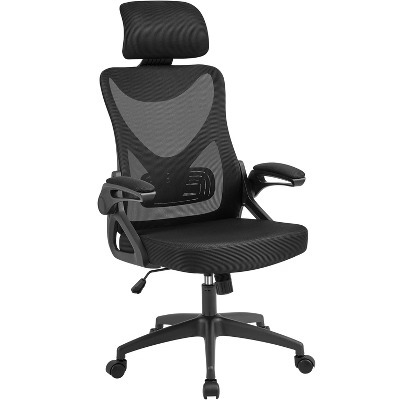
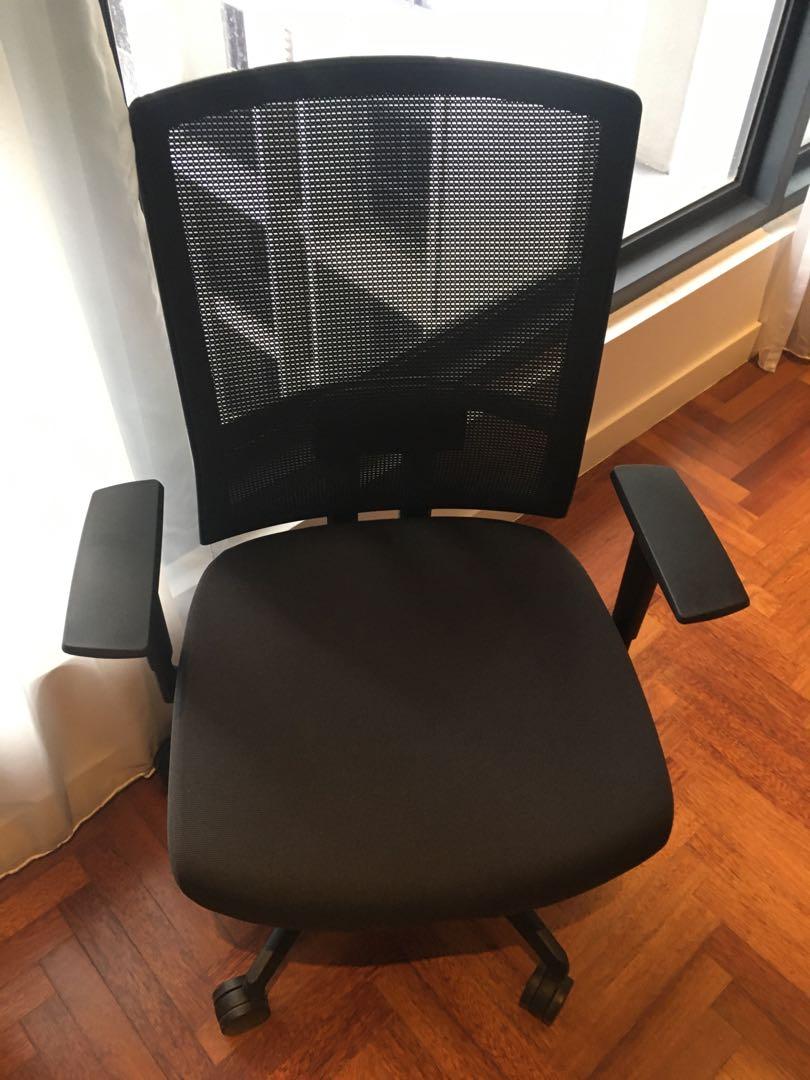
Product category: items_chair
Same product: no